Royal warrant of appointment

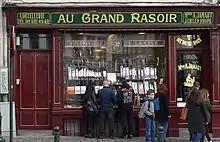
Au grand Rasoir

In Belgium the title of 'Purveyor to the Court' (Gebrevetteerd Hofleverancier van België/Fournisseur breveté de la Cour de Belgique) is granted to businesses who provide services or goods to the royal court.